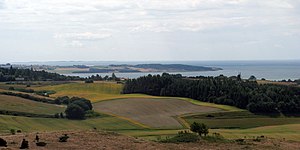
Stavsøre
Stavsøre set fra Trehøje i Mols Bjerge
Helgenæs og Begtrup Vig set fra trehøje i Mols Bjerge
Stavsøre er et ør på den nordvestlige del af halvøen Helgenæs, som er beliggende syd for Mols Bjerge og Djursland. Stavsøre afgrænser Begtrup Vig mod Aarhus Bugt.